Paradise Island (film)

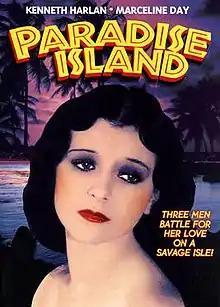

Paradise Island is a 1930 American pre-Code adventure film directed by Bert Glennon and starring Kenneth Harlan, Marceline Day, and Tom Santschi.